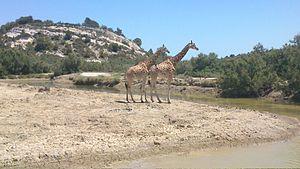
Girafes dans la réserve africaine de Sigean
La réserve africaine de Sigean est un parc zoologique français situé sur la côte méditerranéenne, entre Narbonne et Perpignan, fondé par Paul de La Panouse et Daniel de Monfreid.